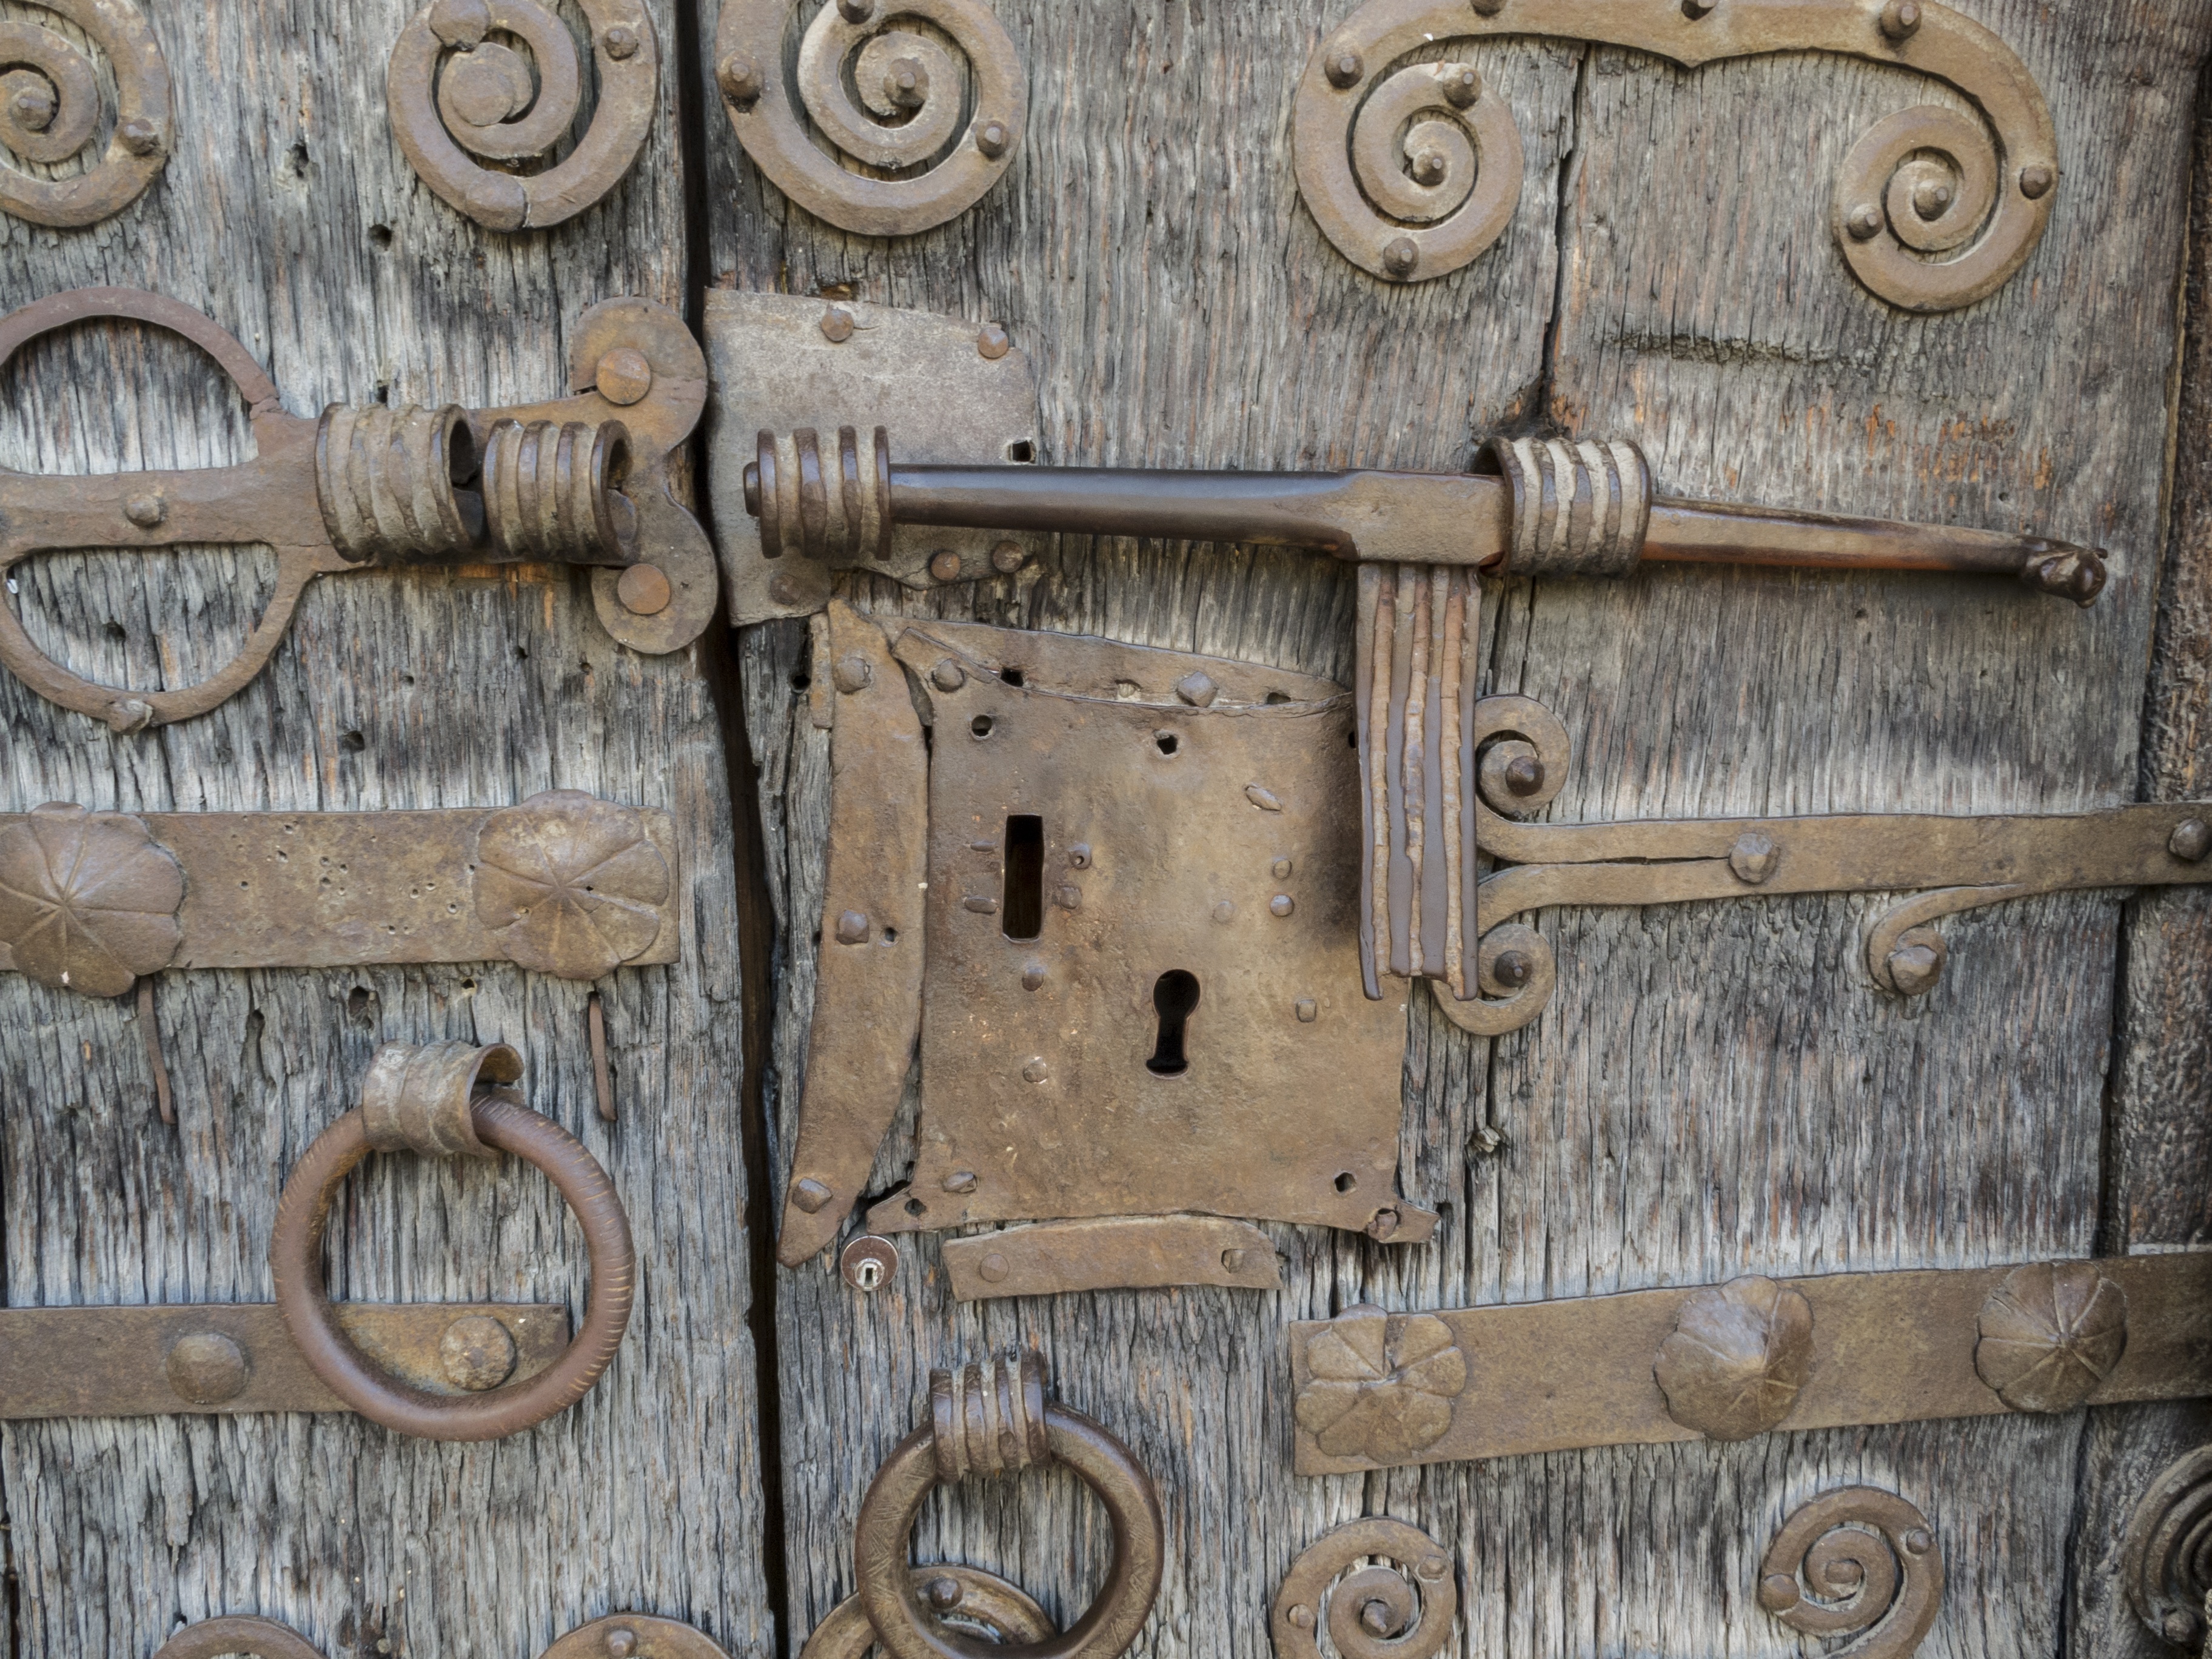
wood, antique, number, wall, church, furniture, gate, door, material, iron, carving, relief, man made object, ancient history